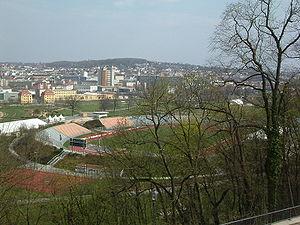
Gera est une ville allemande de Thuringe. Célèbre pour ses draps dès le Moyen Âge, Gera a été un centre important de l'industrie textile au XIXᵉ siècle. Capitale de la principauté de Reuss à partir de 1848, ville industrielle importante de la RDA, Gera peine à se reconvertir et a perdu 20 % de sa population depuis 1990.